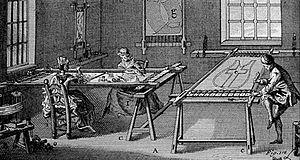
Bastidores en un taller de bordado. L´art du Brodeur. Charles Germain de Saint Aubin. 1780.